Jérôme Bollery

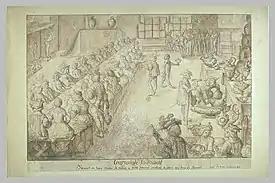
"Banquet Pas d'armes de Sandricourt" by Jérôme Baullery

The son of the organ maker Pasquier Baullery, he joined Michel Rochetel's studio in 1552 and was made a master of the corporation of painters shortly afterwards. He died in Paris and is often cited by chroniclers of the 17th century such as André Félibien et Florent Le Comte as one of the artists active at the end of the 16th century or the start of the reign of Henry IV of France. The Louvre holds eight drawings attributed to Jérôme or his son Nicolas entitled "The Feats of Arms at Sandricourt" or "The Tourney at Sandricourt", a tournament hosted on Louis d'Hédouville's estate at Amblainville between 16 and 20 September 1493 and which involved over 4,000 people.